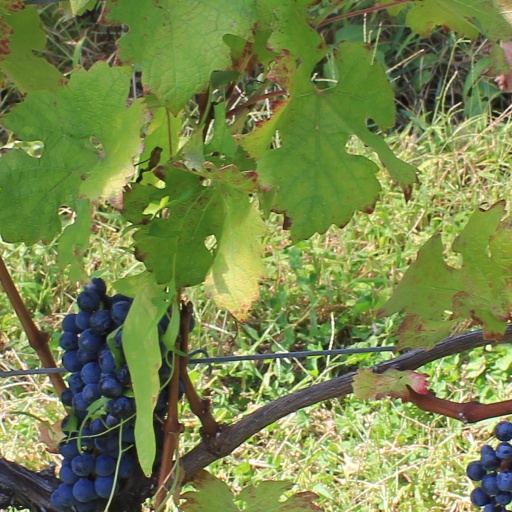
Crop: grape